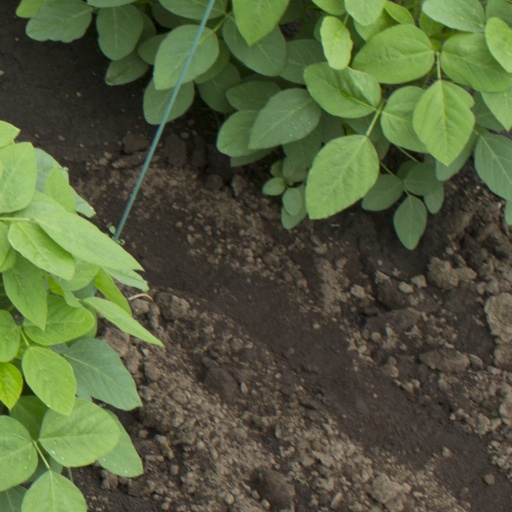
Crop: soybean